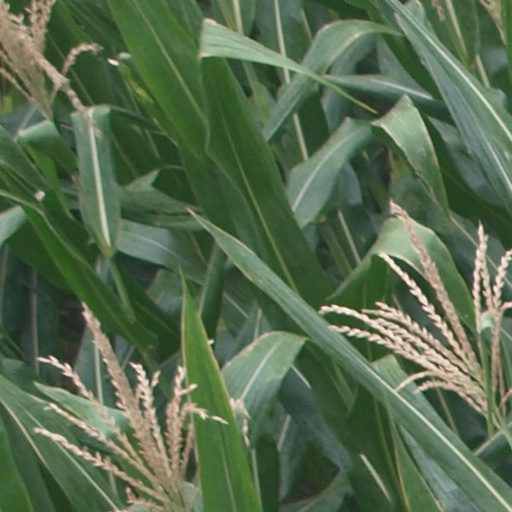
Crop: maize; corn